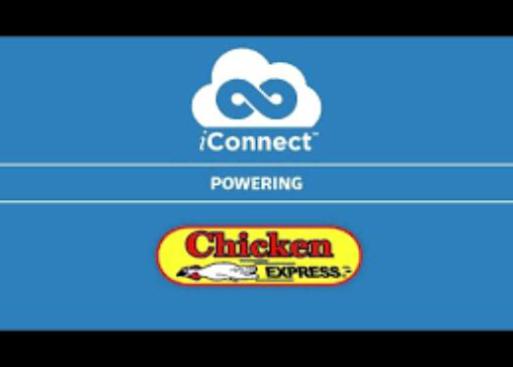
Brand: chicken express
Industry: Food